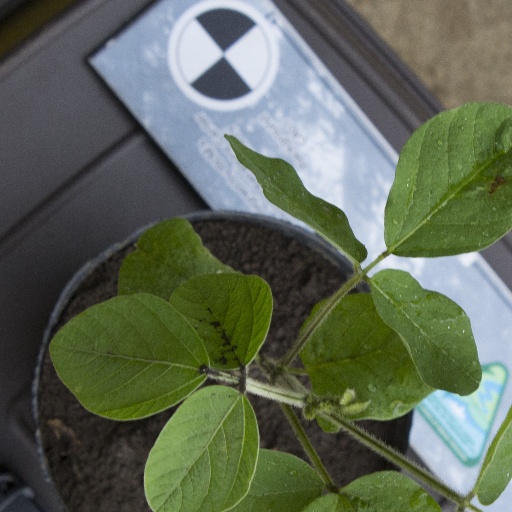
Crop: soybean